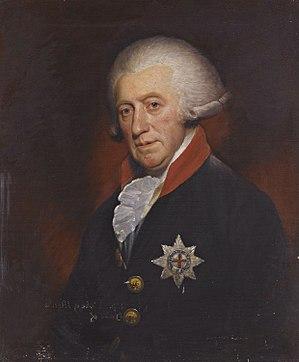
George Montagu, 1ᵉʳ duc de Montagu KG, PC, FRS titré Lord Brudenell jusqu'en 1732 et connu sous le nom de comte de Cardigan entre 1732 et 1766, était un pair britannique.